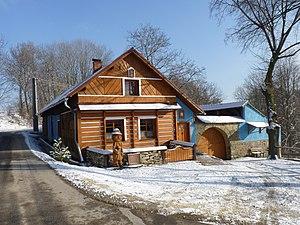
Zderaz est une commune du district de Chrudim, dans la région de Pardubice, en République tchèque. Sa population s'élevait à 276 habitants en 2017.